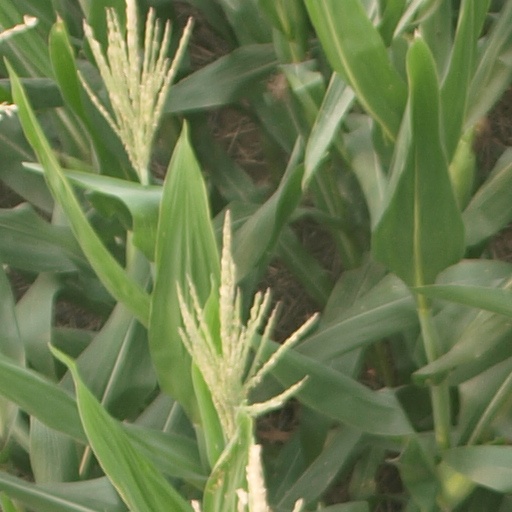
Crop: maize; corn